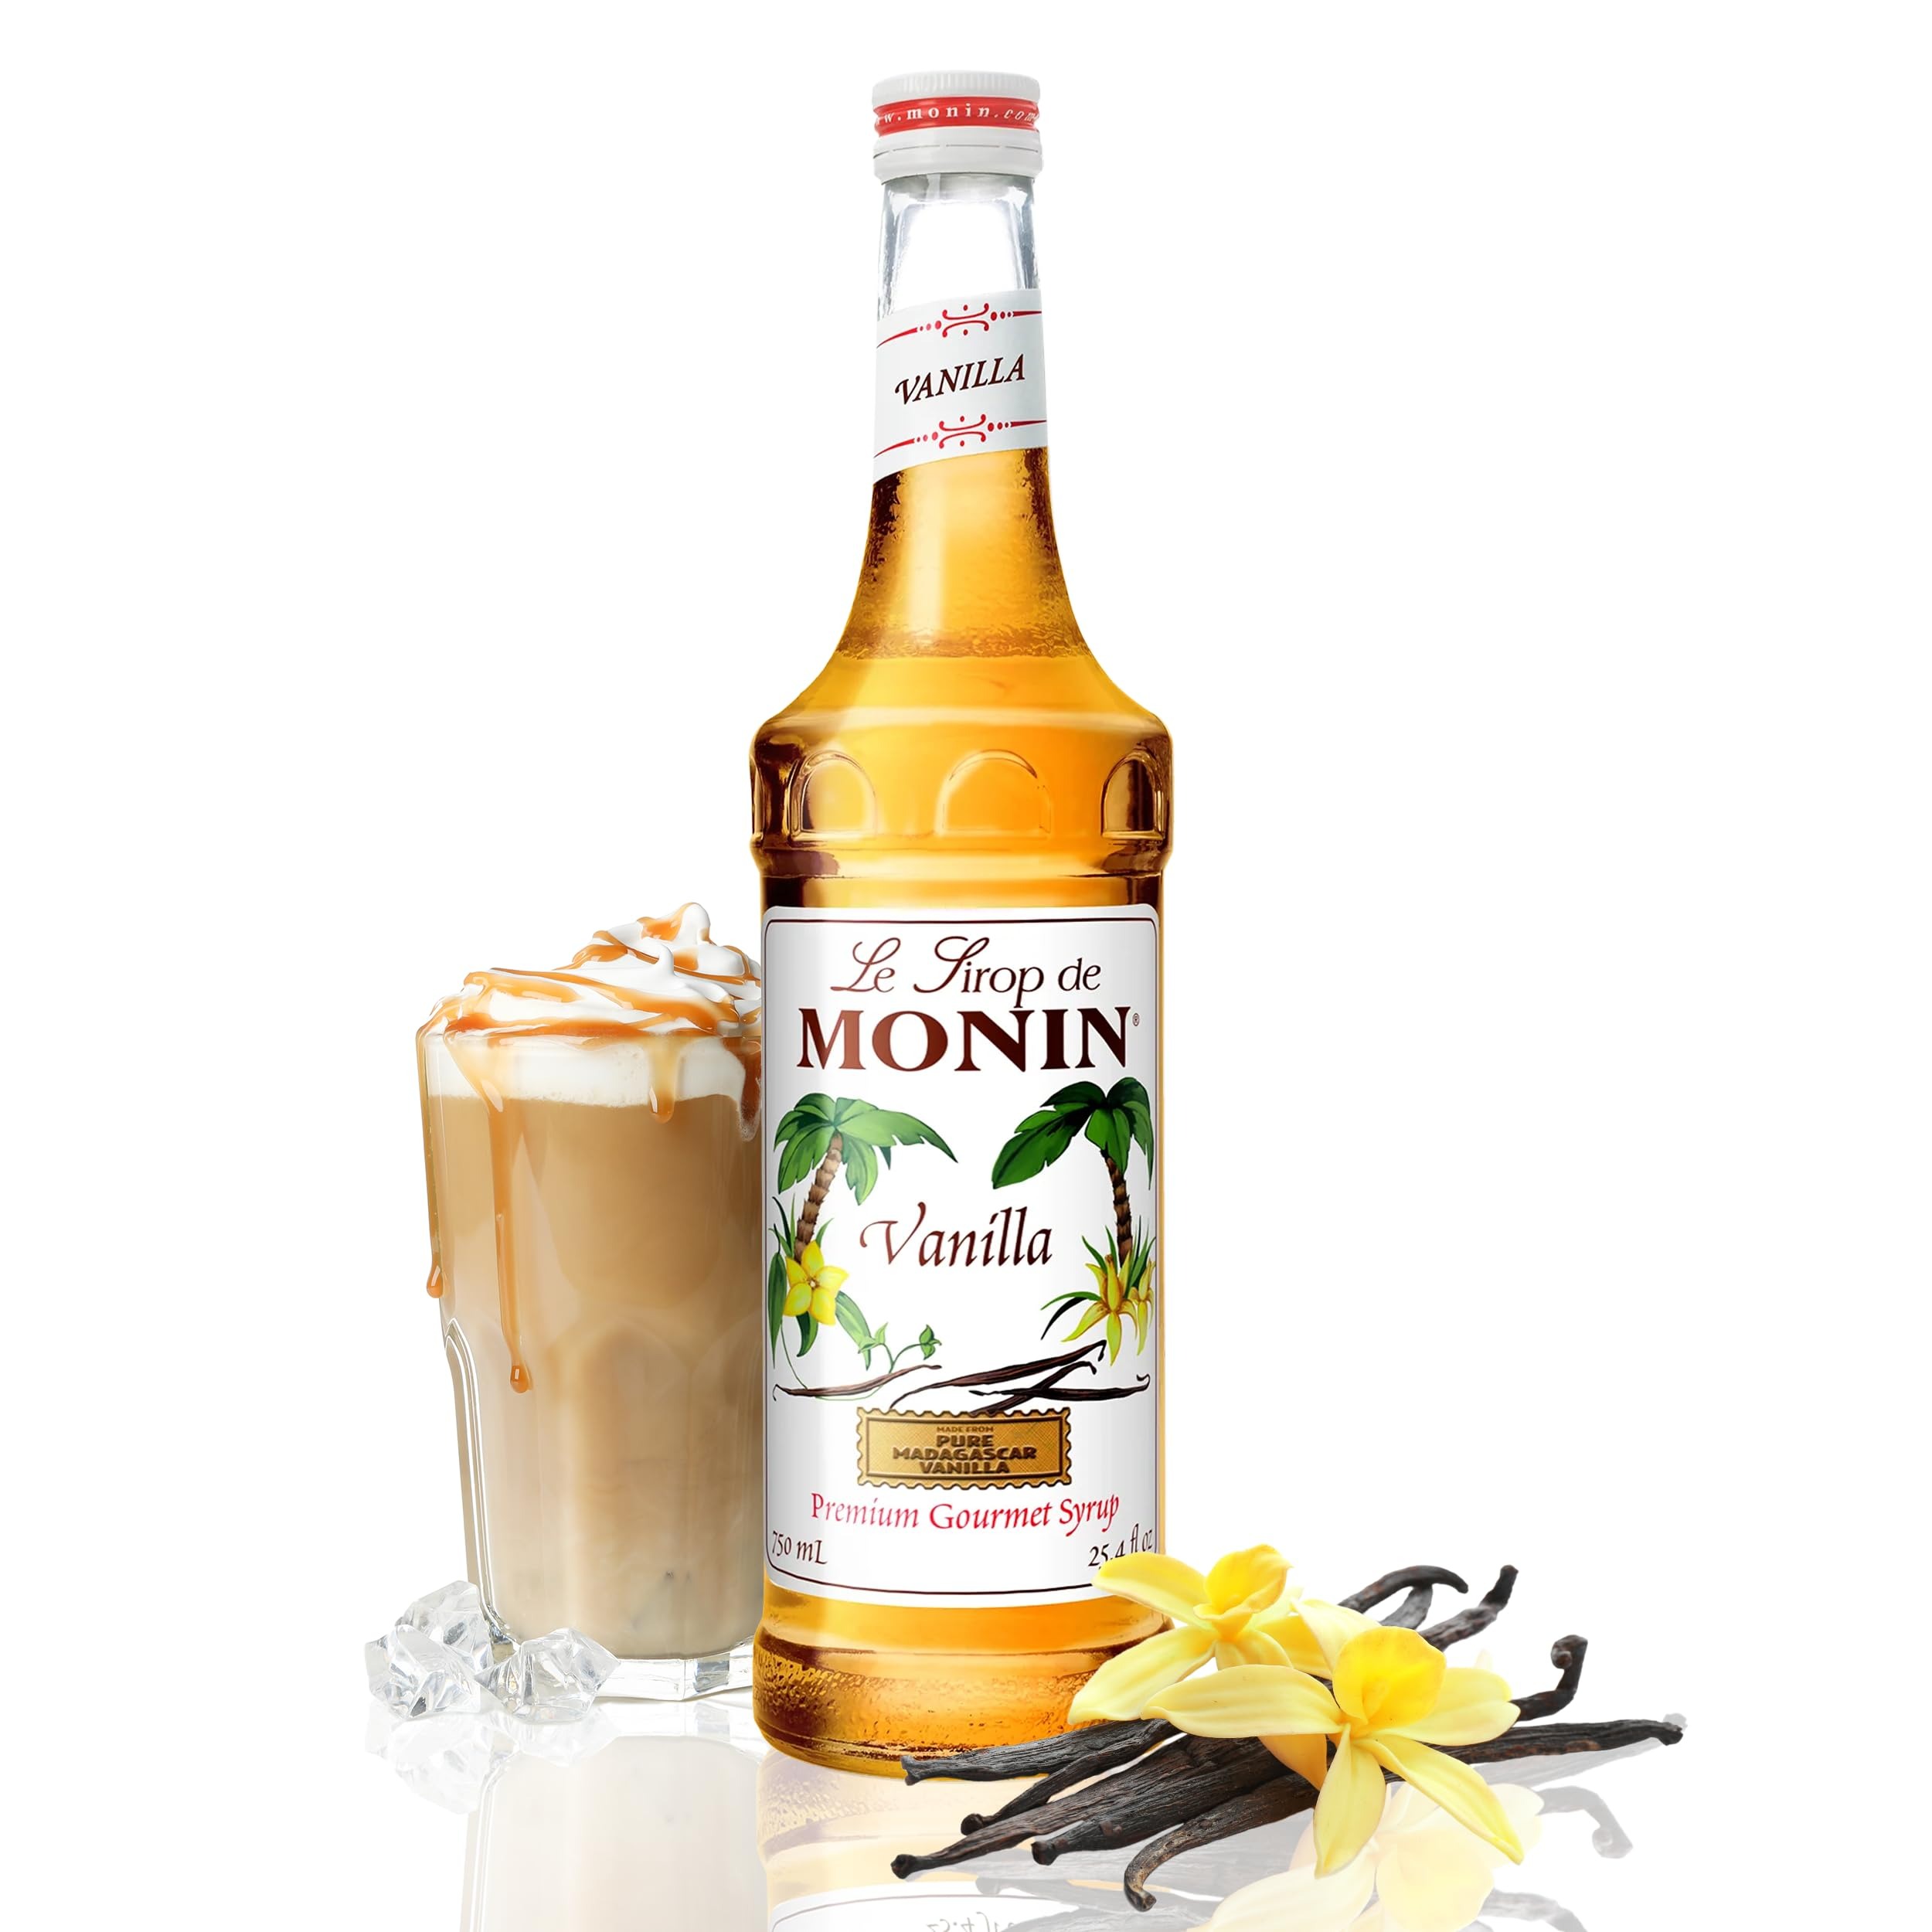
Item Name: Monin - Vanilla Syrup, Versatile Flavor, Great for Coffee, Shakes, and Cocktails, Gluten-Free, Non-GMO (750 ml)
Bullet Point 1: GREAT FOR COFFEE, SHAKES, AND COCKTAILS: Using pure Madagascar vanilla ensures that our Vanilla Syrup will bring high-quality, rich flavor to drinks and desserts. This popular, versatile flavor brings smooth warmth to beverages of every kind.
Bullet Point 2: TASTING NOTES: Distinctive and sweet vanilla extract aroma, smooth, custard-like vanilla flavor derived from select Madagascar vanilla beans. Monin Vanilla Syrup adds rich, smooth flavor to coffee, smoothies, shakes, cocktails, even whipped cream.
Bullet Point 3: SPECIFICATIONS: Allergen Free, Dairy Free, Gluten Free, Halal, Kosher, No Artificial Colors, No Artificial Flavors, No Artificial Ingredients, No Artificial Preservatives, No Artificial Sweeteners, Non-GMO, & Clean Label
Bullet Point 4: SYRUP TO SUPPORT BEE COLONIES: Colony Collapse Disorder is greatly reducing bee populations worldwide. Our syrup recycling initiative has been sending waste syrup to feed bees since 2008, and has fed over 374 billion bees!
Bullet Point 5: GREEN PACKAGING & LABELING: With BPA free bottles, 100% recyclable boxes comprised of 30% recycled content, printed with biodegradable water-based ink containing zero pollutants, and pulp inserts, we’re doing our part for the environment.
Value: 25.4
Unit: Fl Oz

Price: 16.99